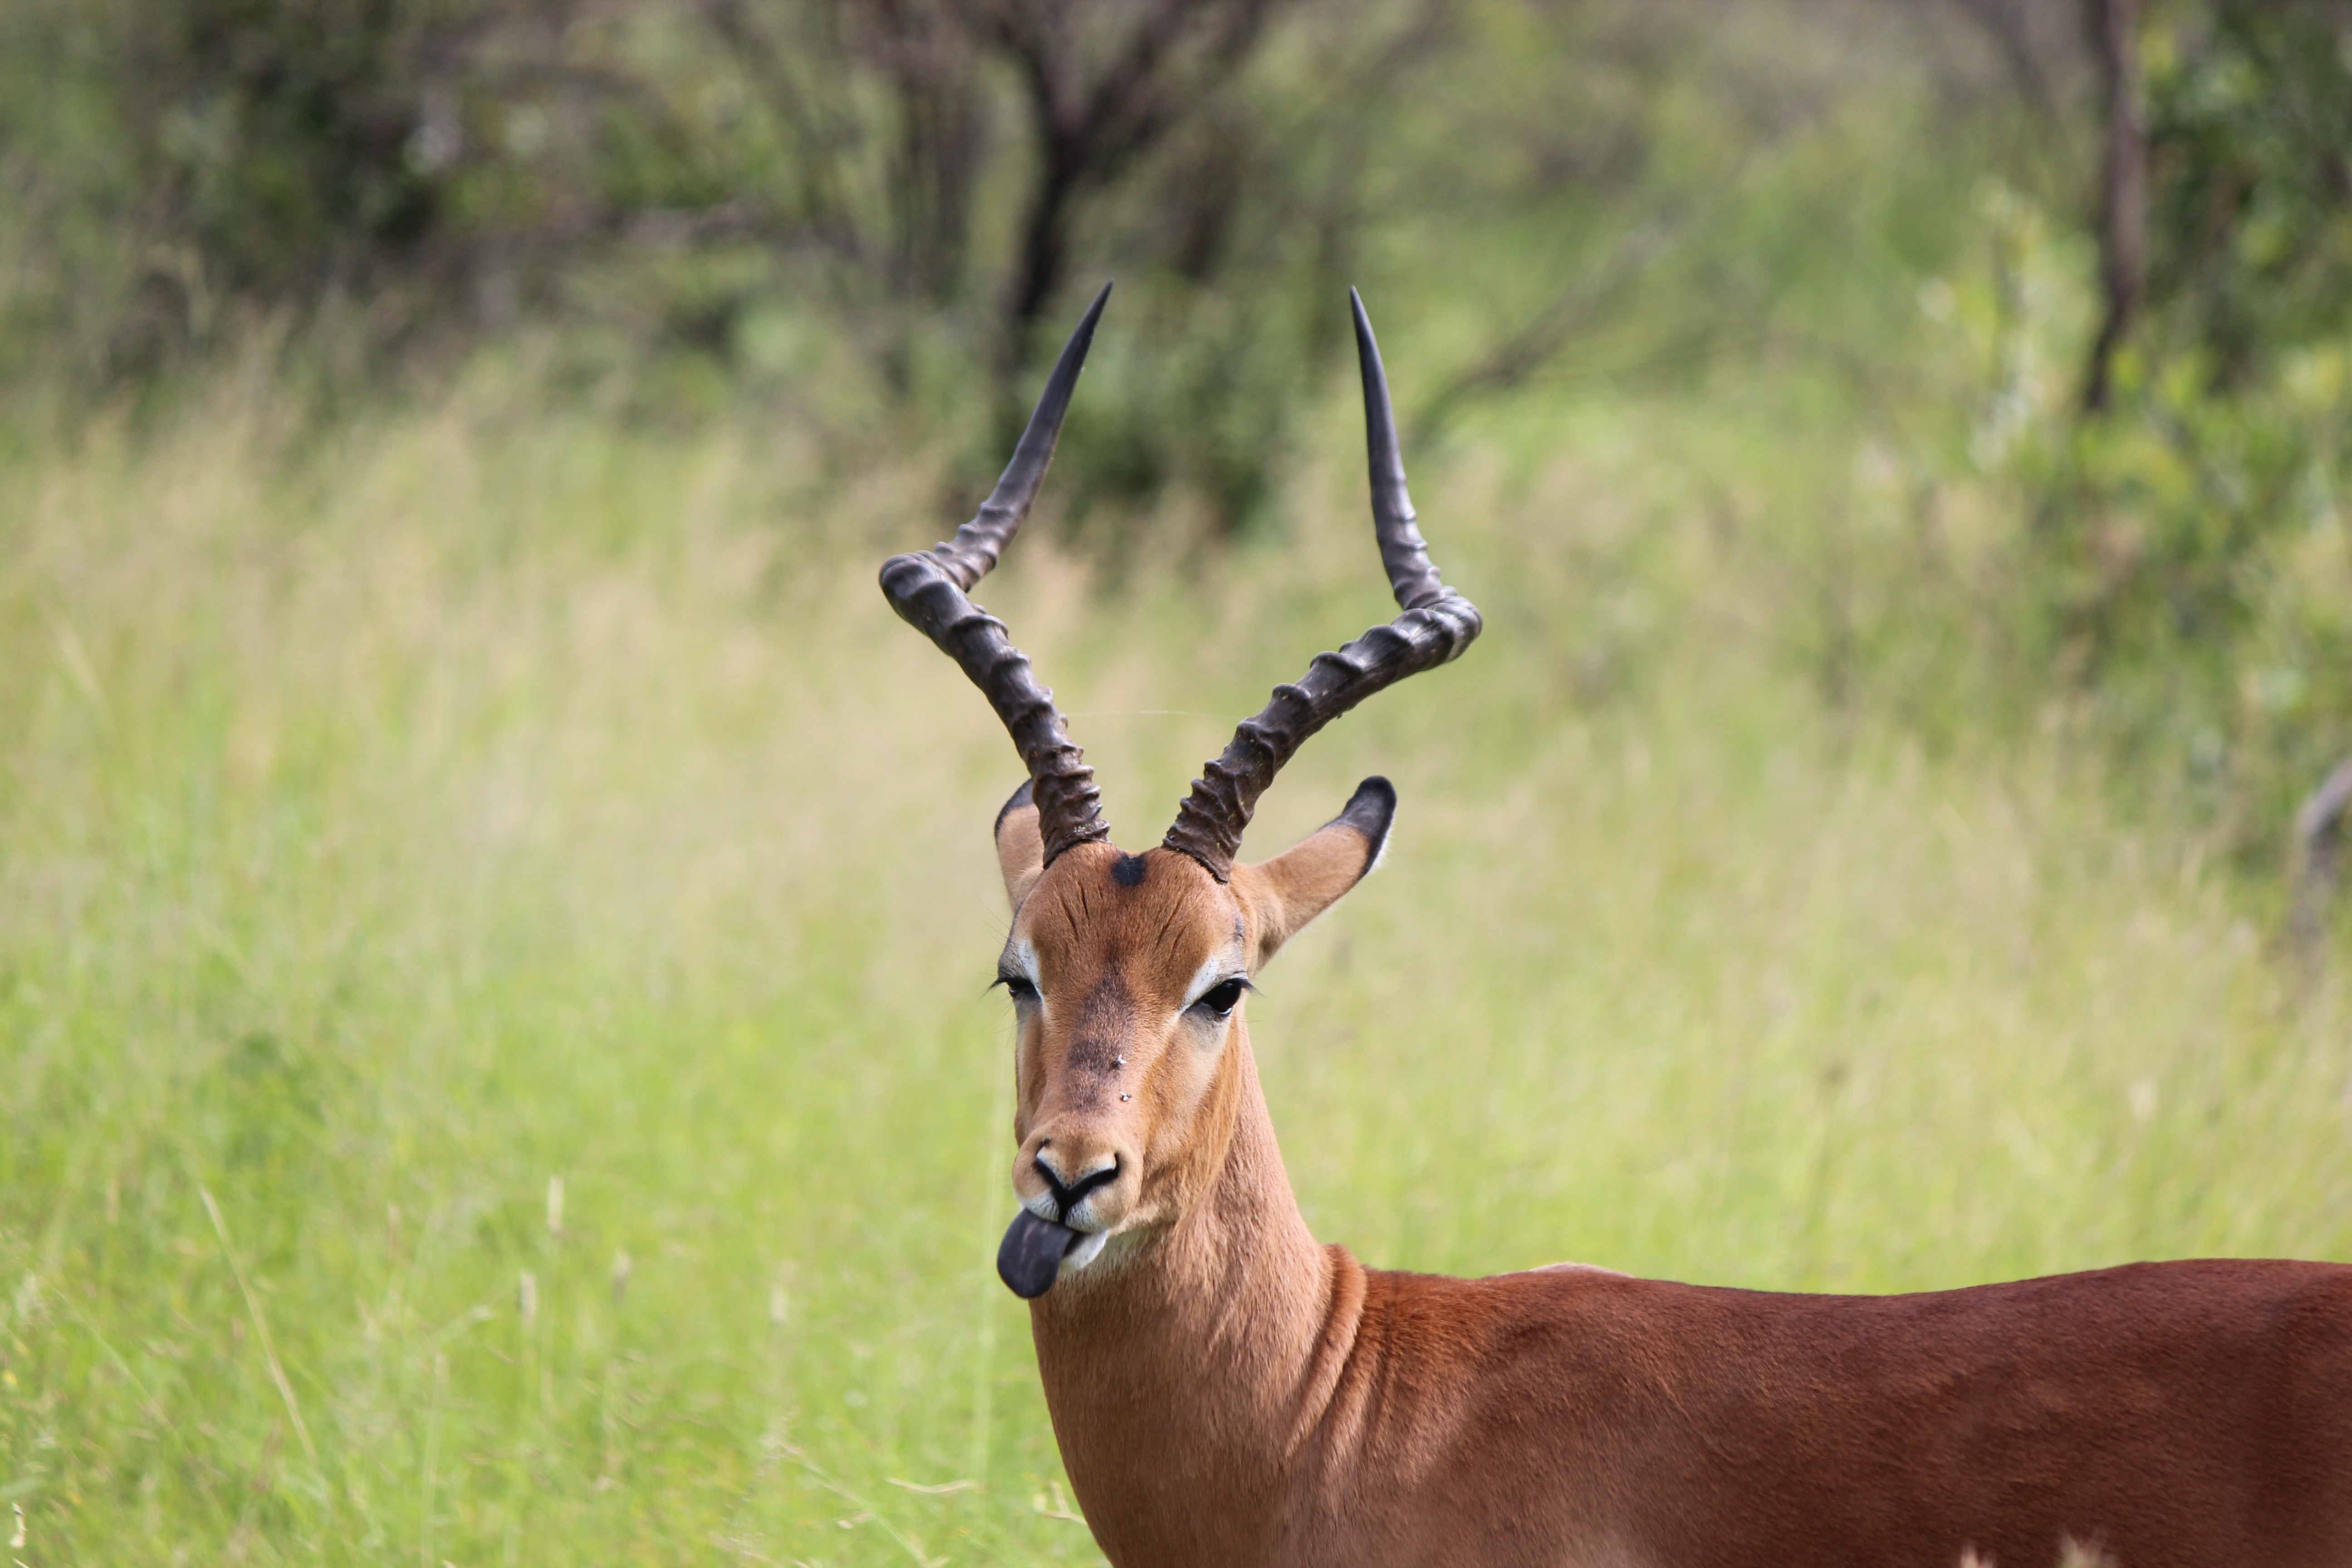
nature, outdoor, wilderness, prairie, game, animal, looking, male, wildlife, deer, horn, stag, natural, africa, brown, mammal, fauna, savanna, antelope, antler, gazelle, grassland, head, vertebrate, tongue, impala, horns, kudu, safari, waterbuck, herbivore, buck, eland, white tailed deer, pronghorn, cow goat family, hartebeest